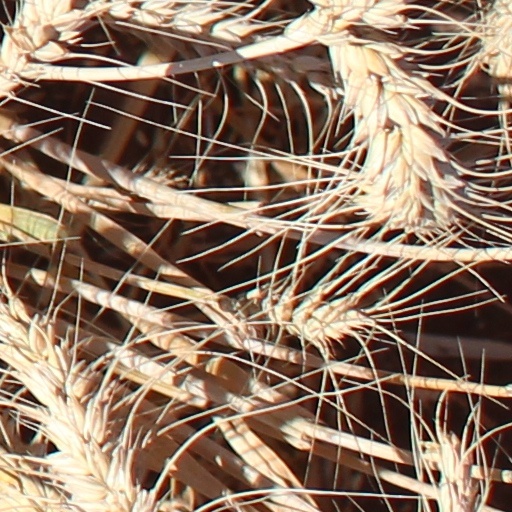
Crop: wheat